Perdita Durango

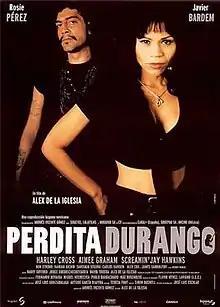
Theatrical release poster by Oscar Mariné

Perdita Durango, released as Dance with the Devil in the United States, is a 1997 action-crime-horror film directed by Álex de la Iglesia, based on Barry Gifford's 1992 novel "59° and Raining: The Story of Perdita Durango". It stars Rosie Perez as the title character and Javier Bardem. Harley Cross, Aimee Graham, James Gandolfini, and Screamin' Jay Hawkins appear in supporting roles. It is a Spain–United States–Mexico coproduction.